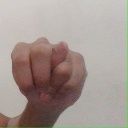
अक्षर: न